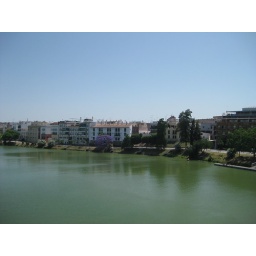
Crossed a bridge for a river in seville when i was wondering around.